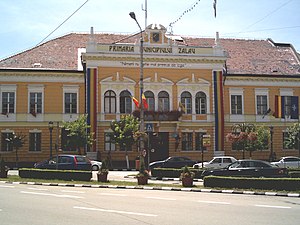
Zalău
Zalău er en by, administrativt center i Sălaj distrikt i Transsylvanien, Rumænien. Zalău har 56.202 indbyggere.